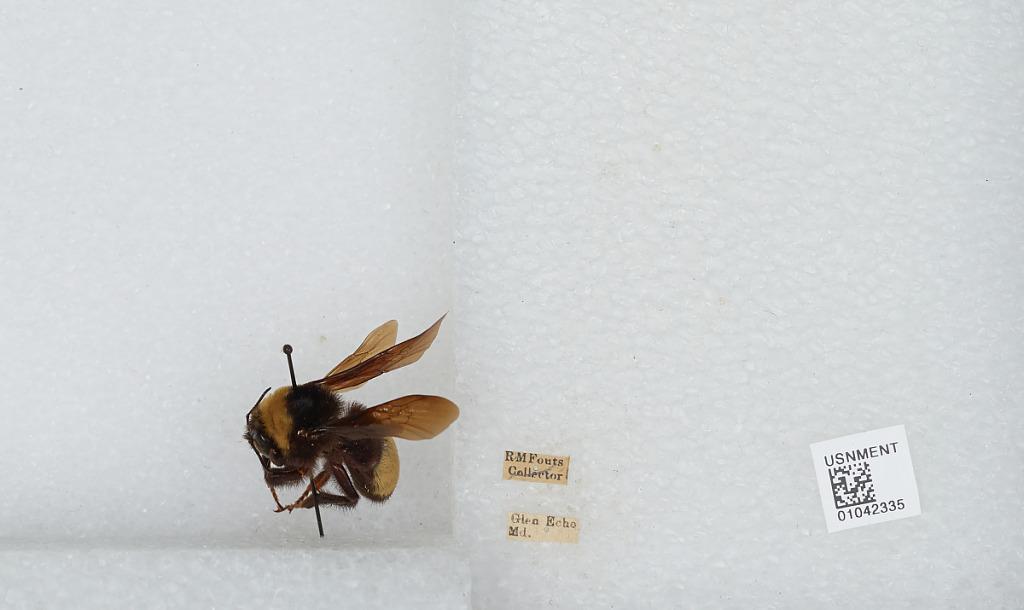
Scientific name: Bombus sp.
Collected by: R. Fouts
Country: United States
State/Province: Maryland
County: Montgomery
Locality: Glen Echo
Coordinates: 38.9686, -77.1425